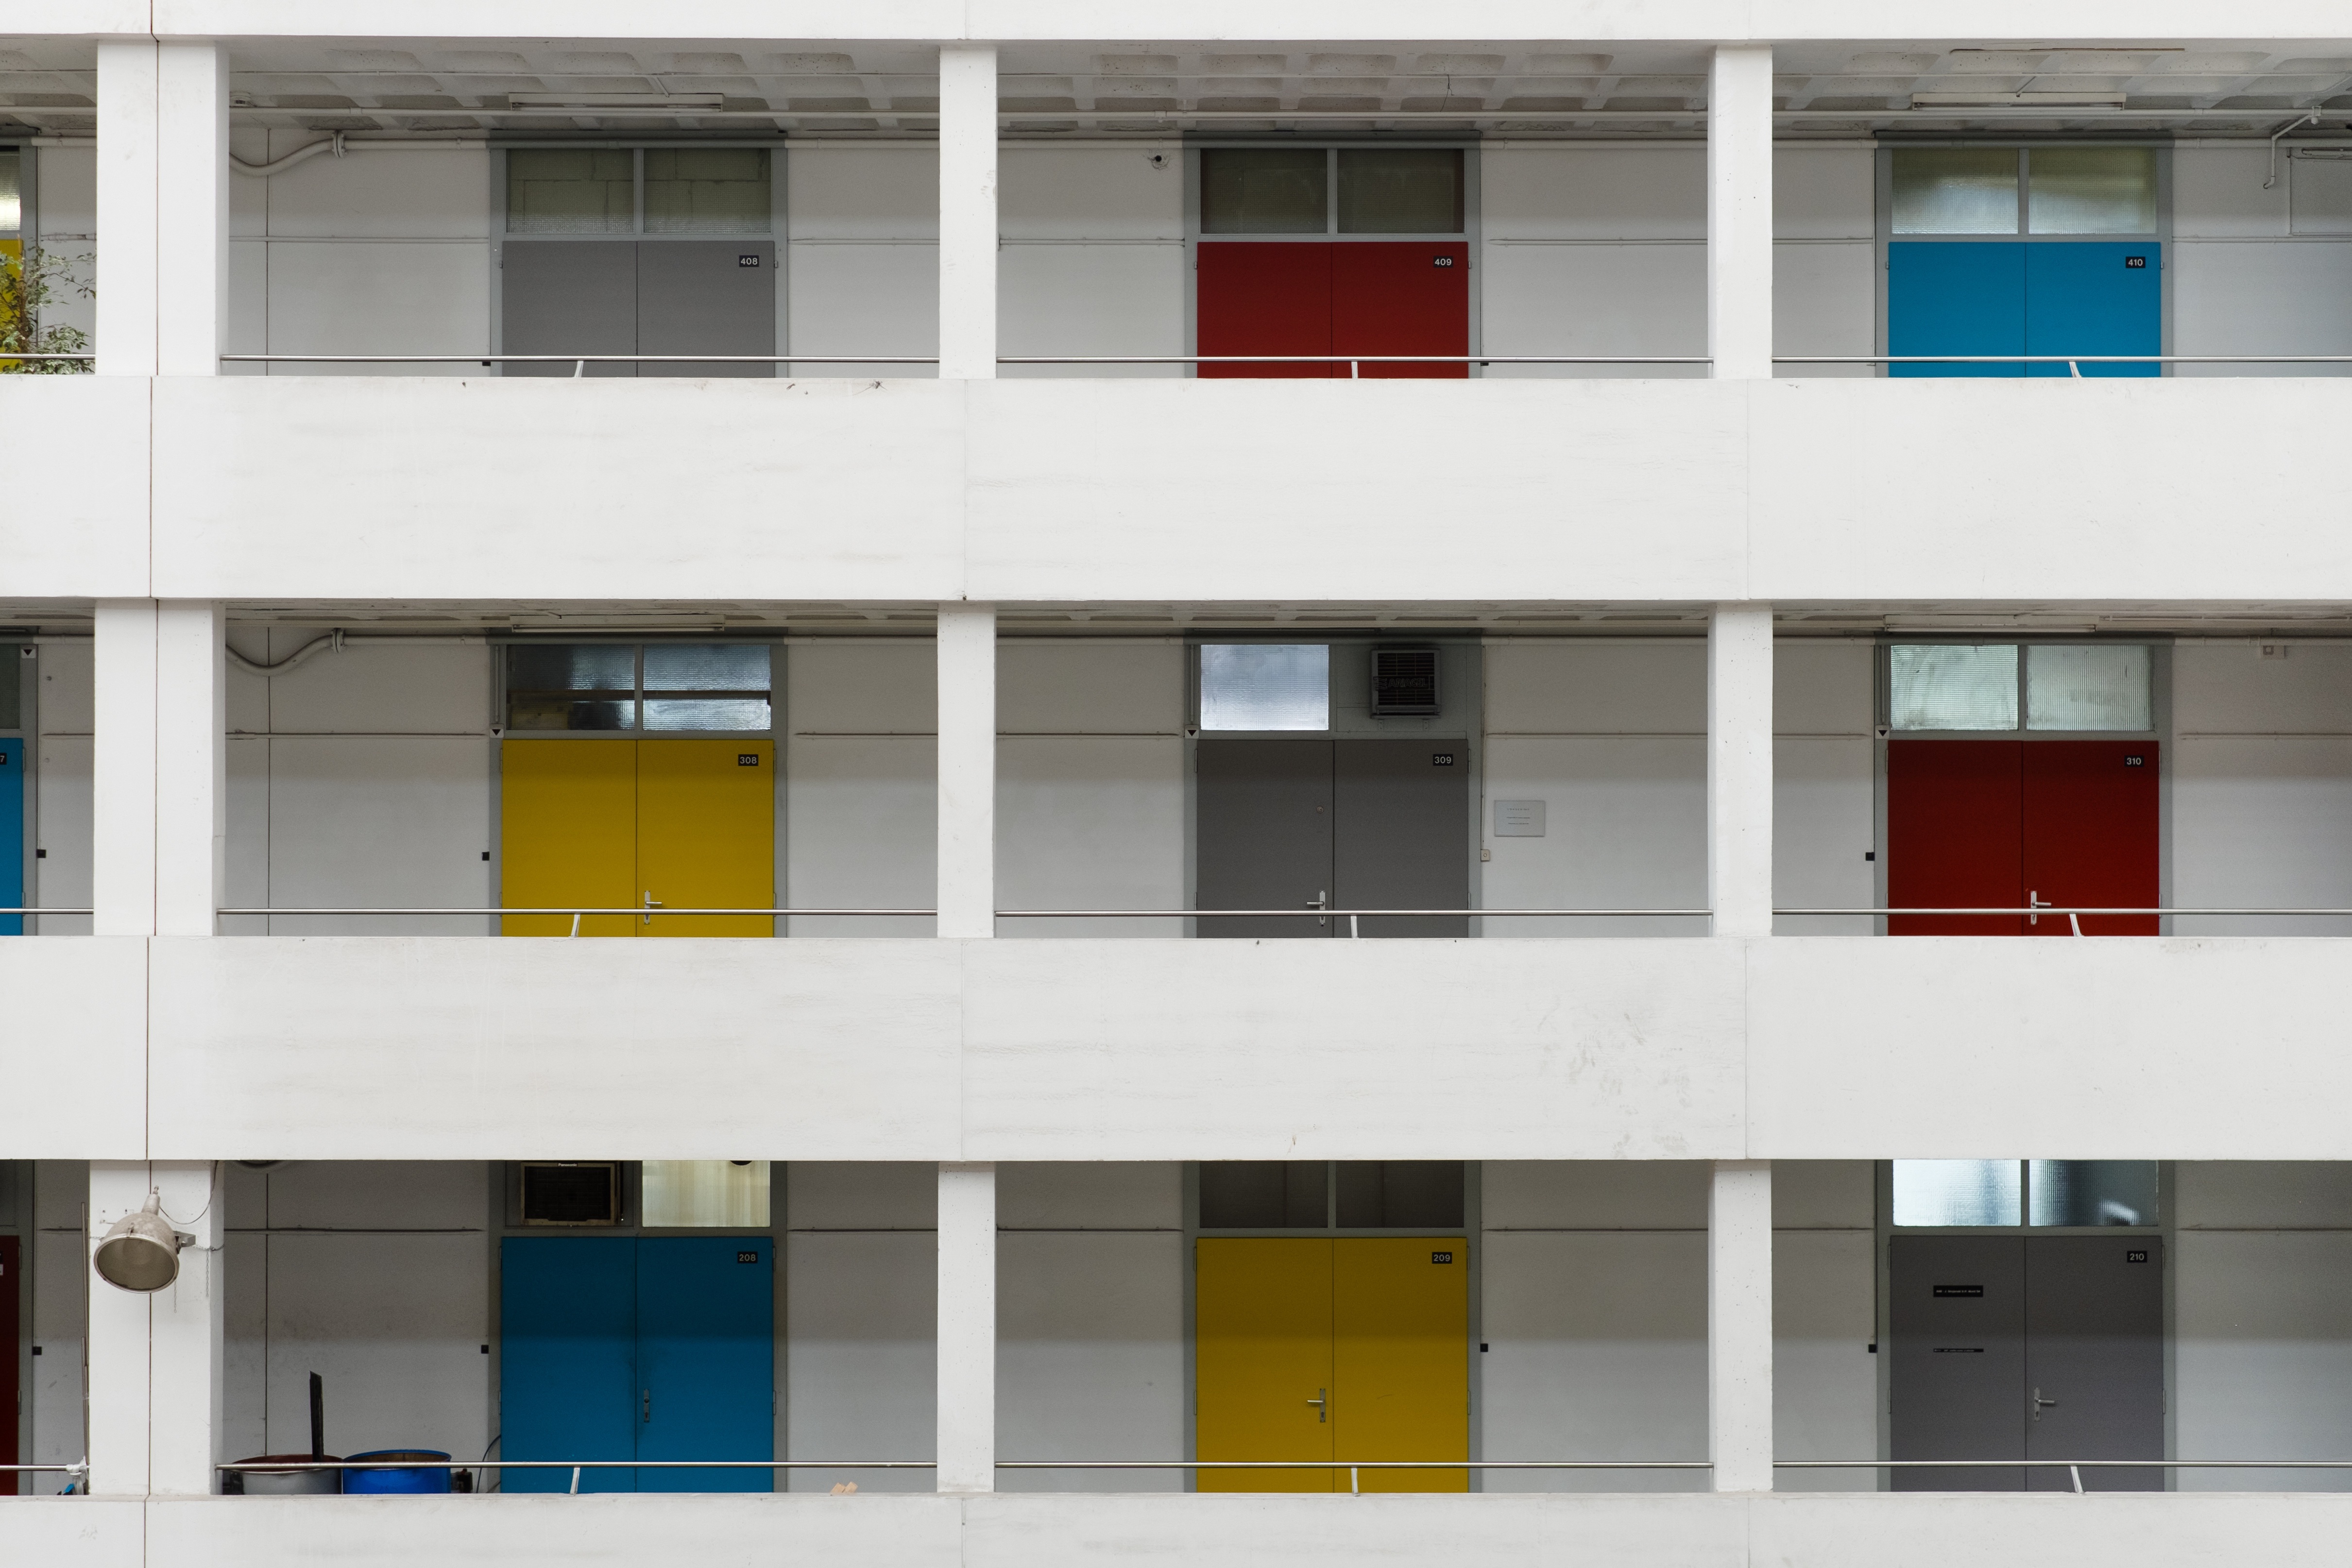
architecture, structure, window, building, home, urban, construction, facade, residence, property, exterior, residential, apartment, modern, housing, rental, interior design, block, design, windows, balconies, flat, apartment building, commercial building, condominium, window covering